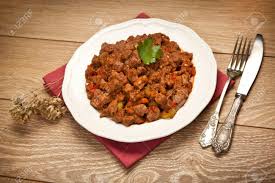
Yemek: et_sote